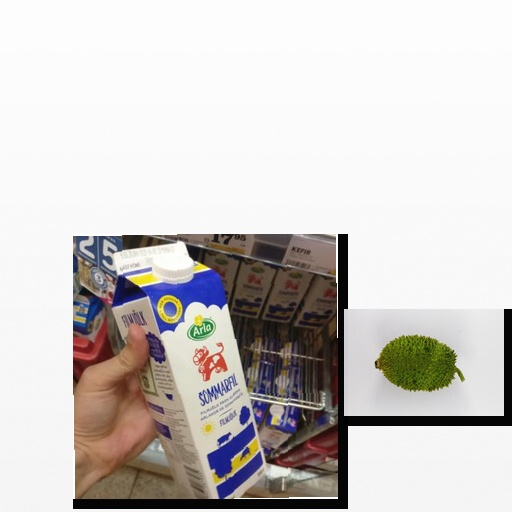
Food items: sour_milk, spiny_gourd